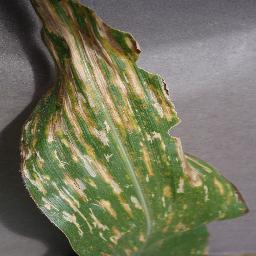
Label: Corn___Cercospora_leaf_spot Gray_leaf_spot